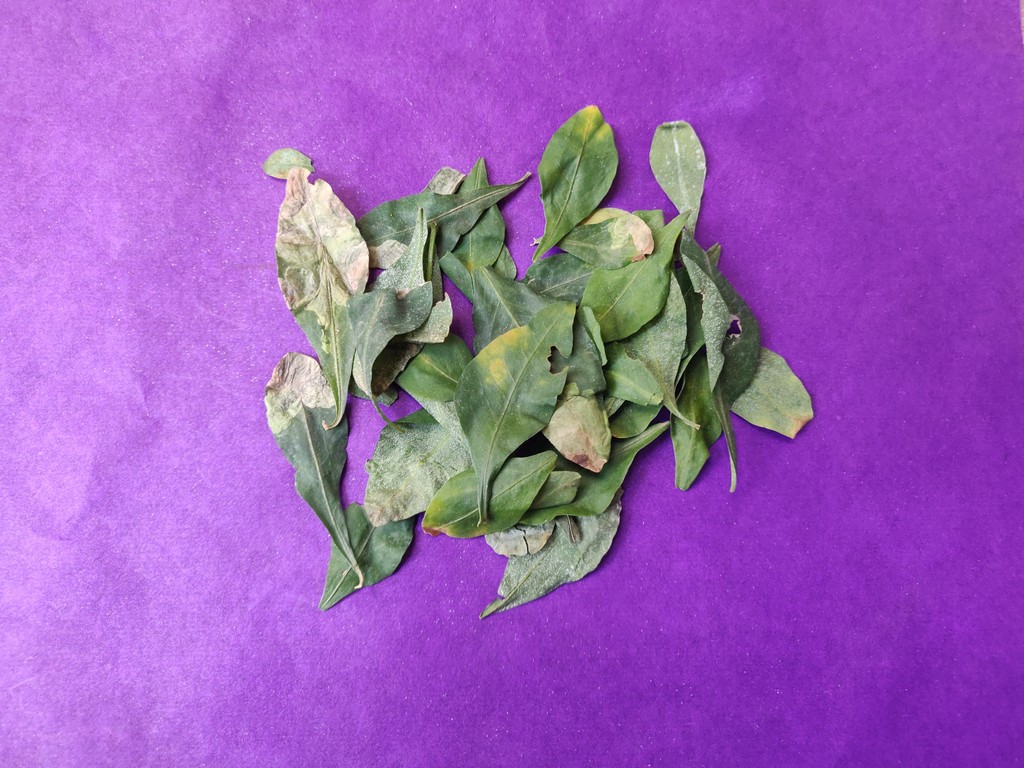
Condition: Unhealthy
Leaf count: multiple
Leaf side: unknown